2nd Escort Group (Royal Navy)

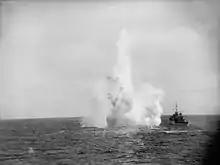
HMS Kite of the 2nd Escort Group conducting a depth charge attack.

In January 1944 2 SG sailed on its most famous exploit, accounting for six U-boats in one patrol, three of them in one 15-hour period.